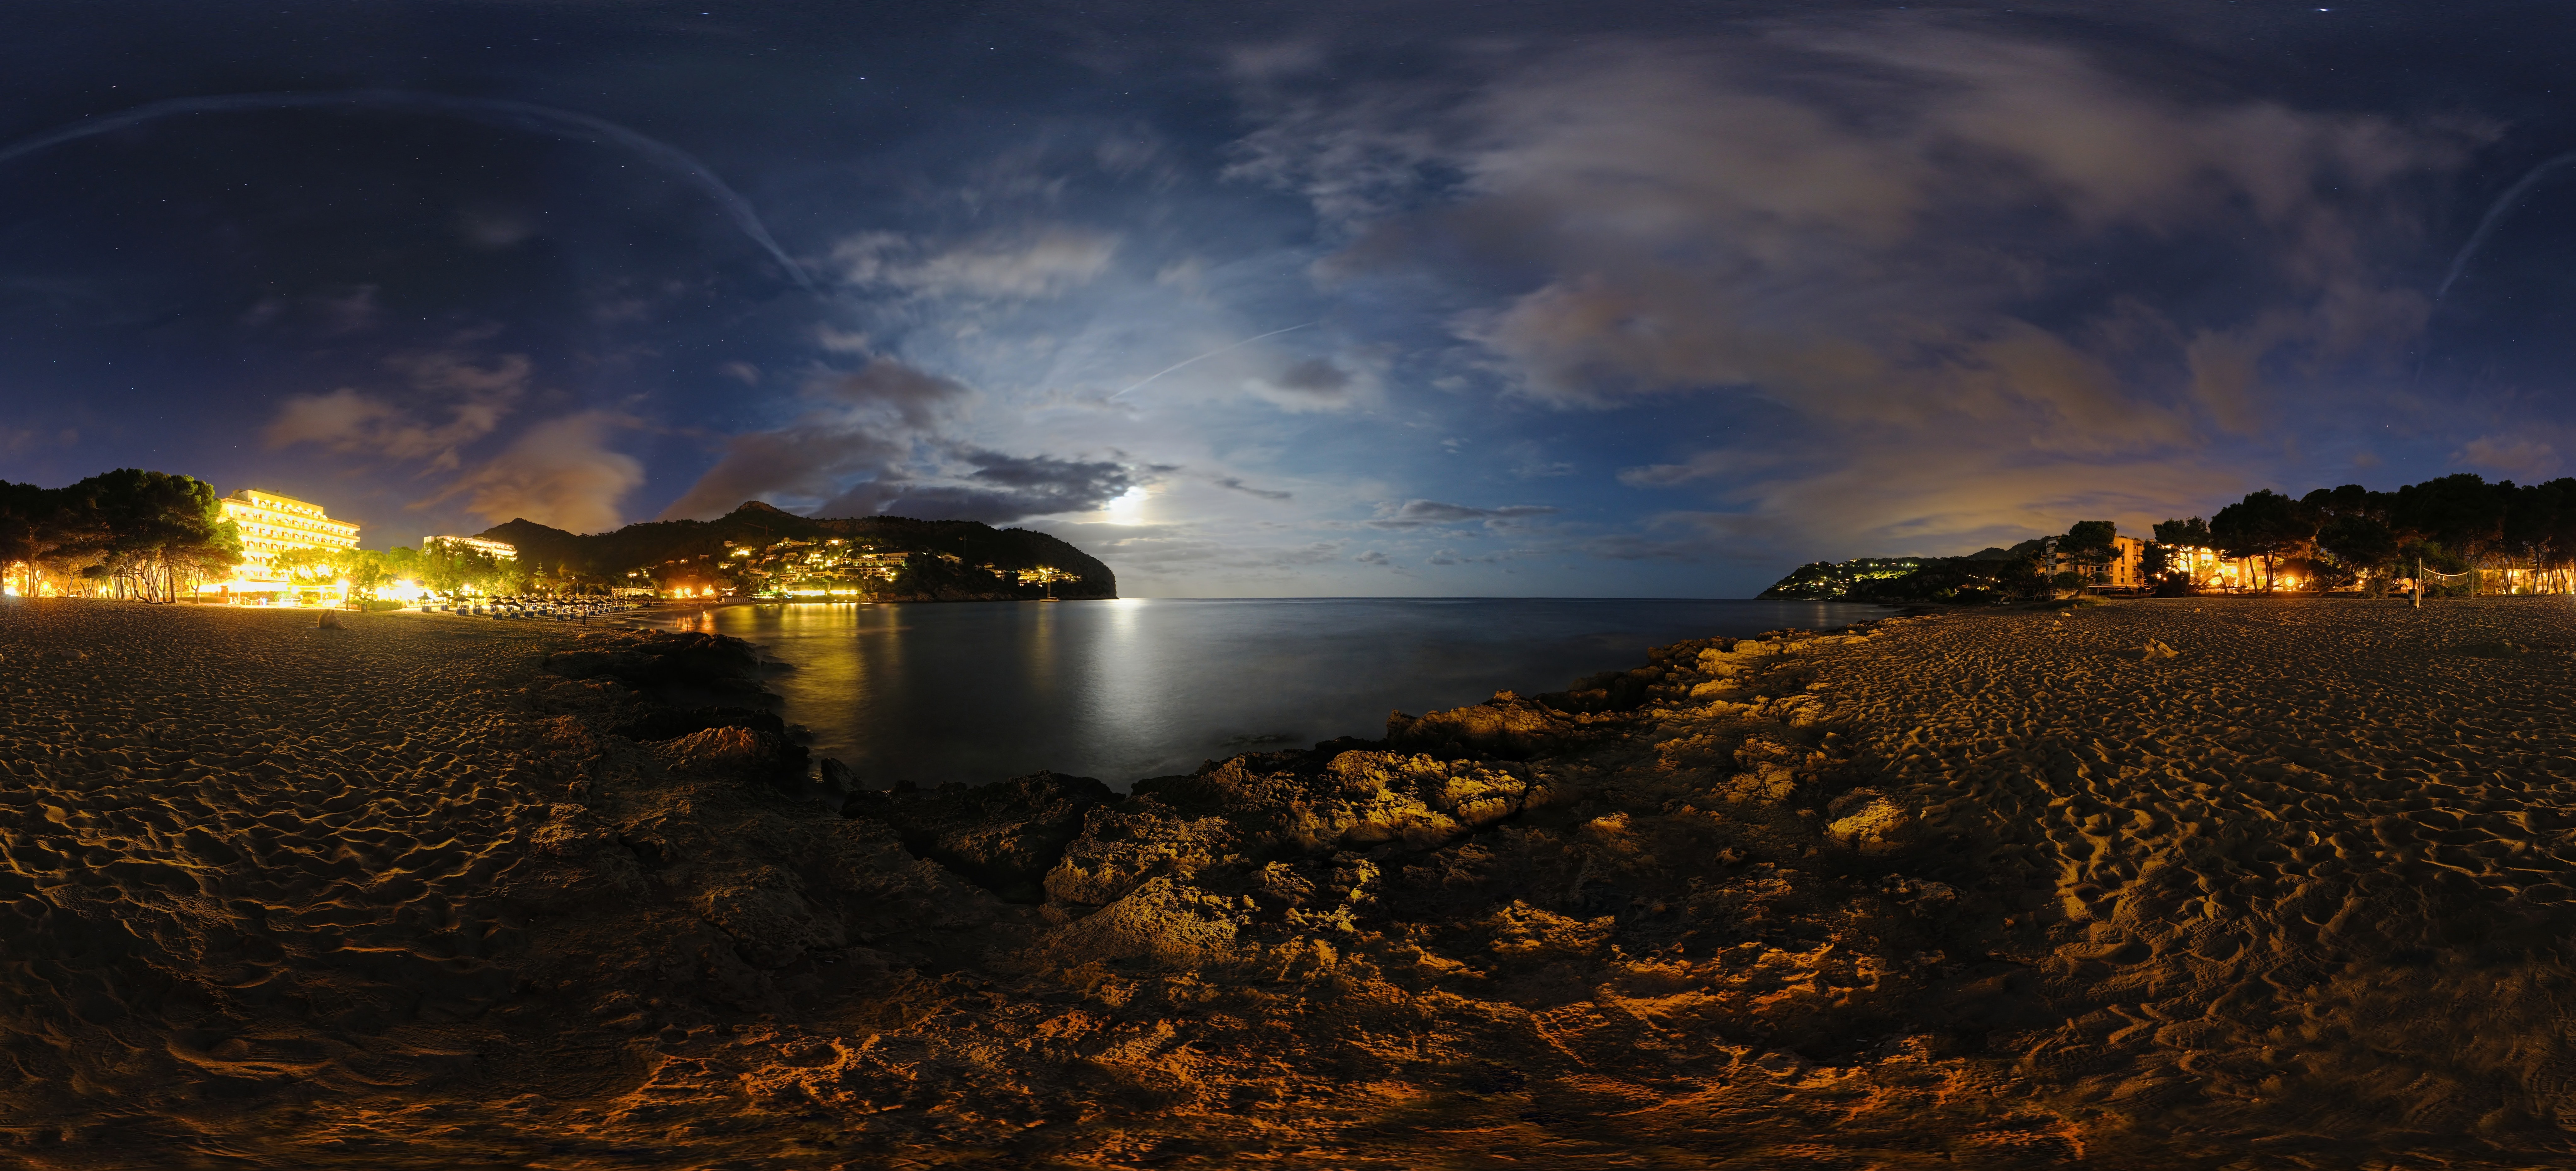
sky, nature, sea, night, horizon, cloud, photography, coast, water, shore, panorama, reflection, evening, landscape, ocean, calm, dusk, loch, bay, river, inlet, sunset, darkness, lake, headland